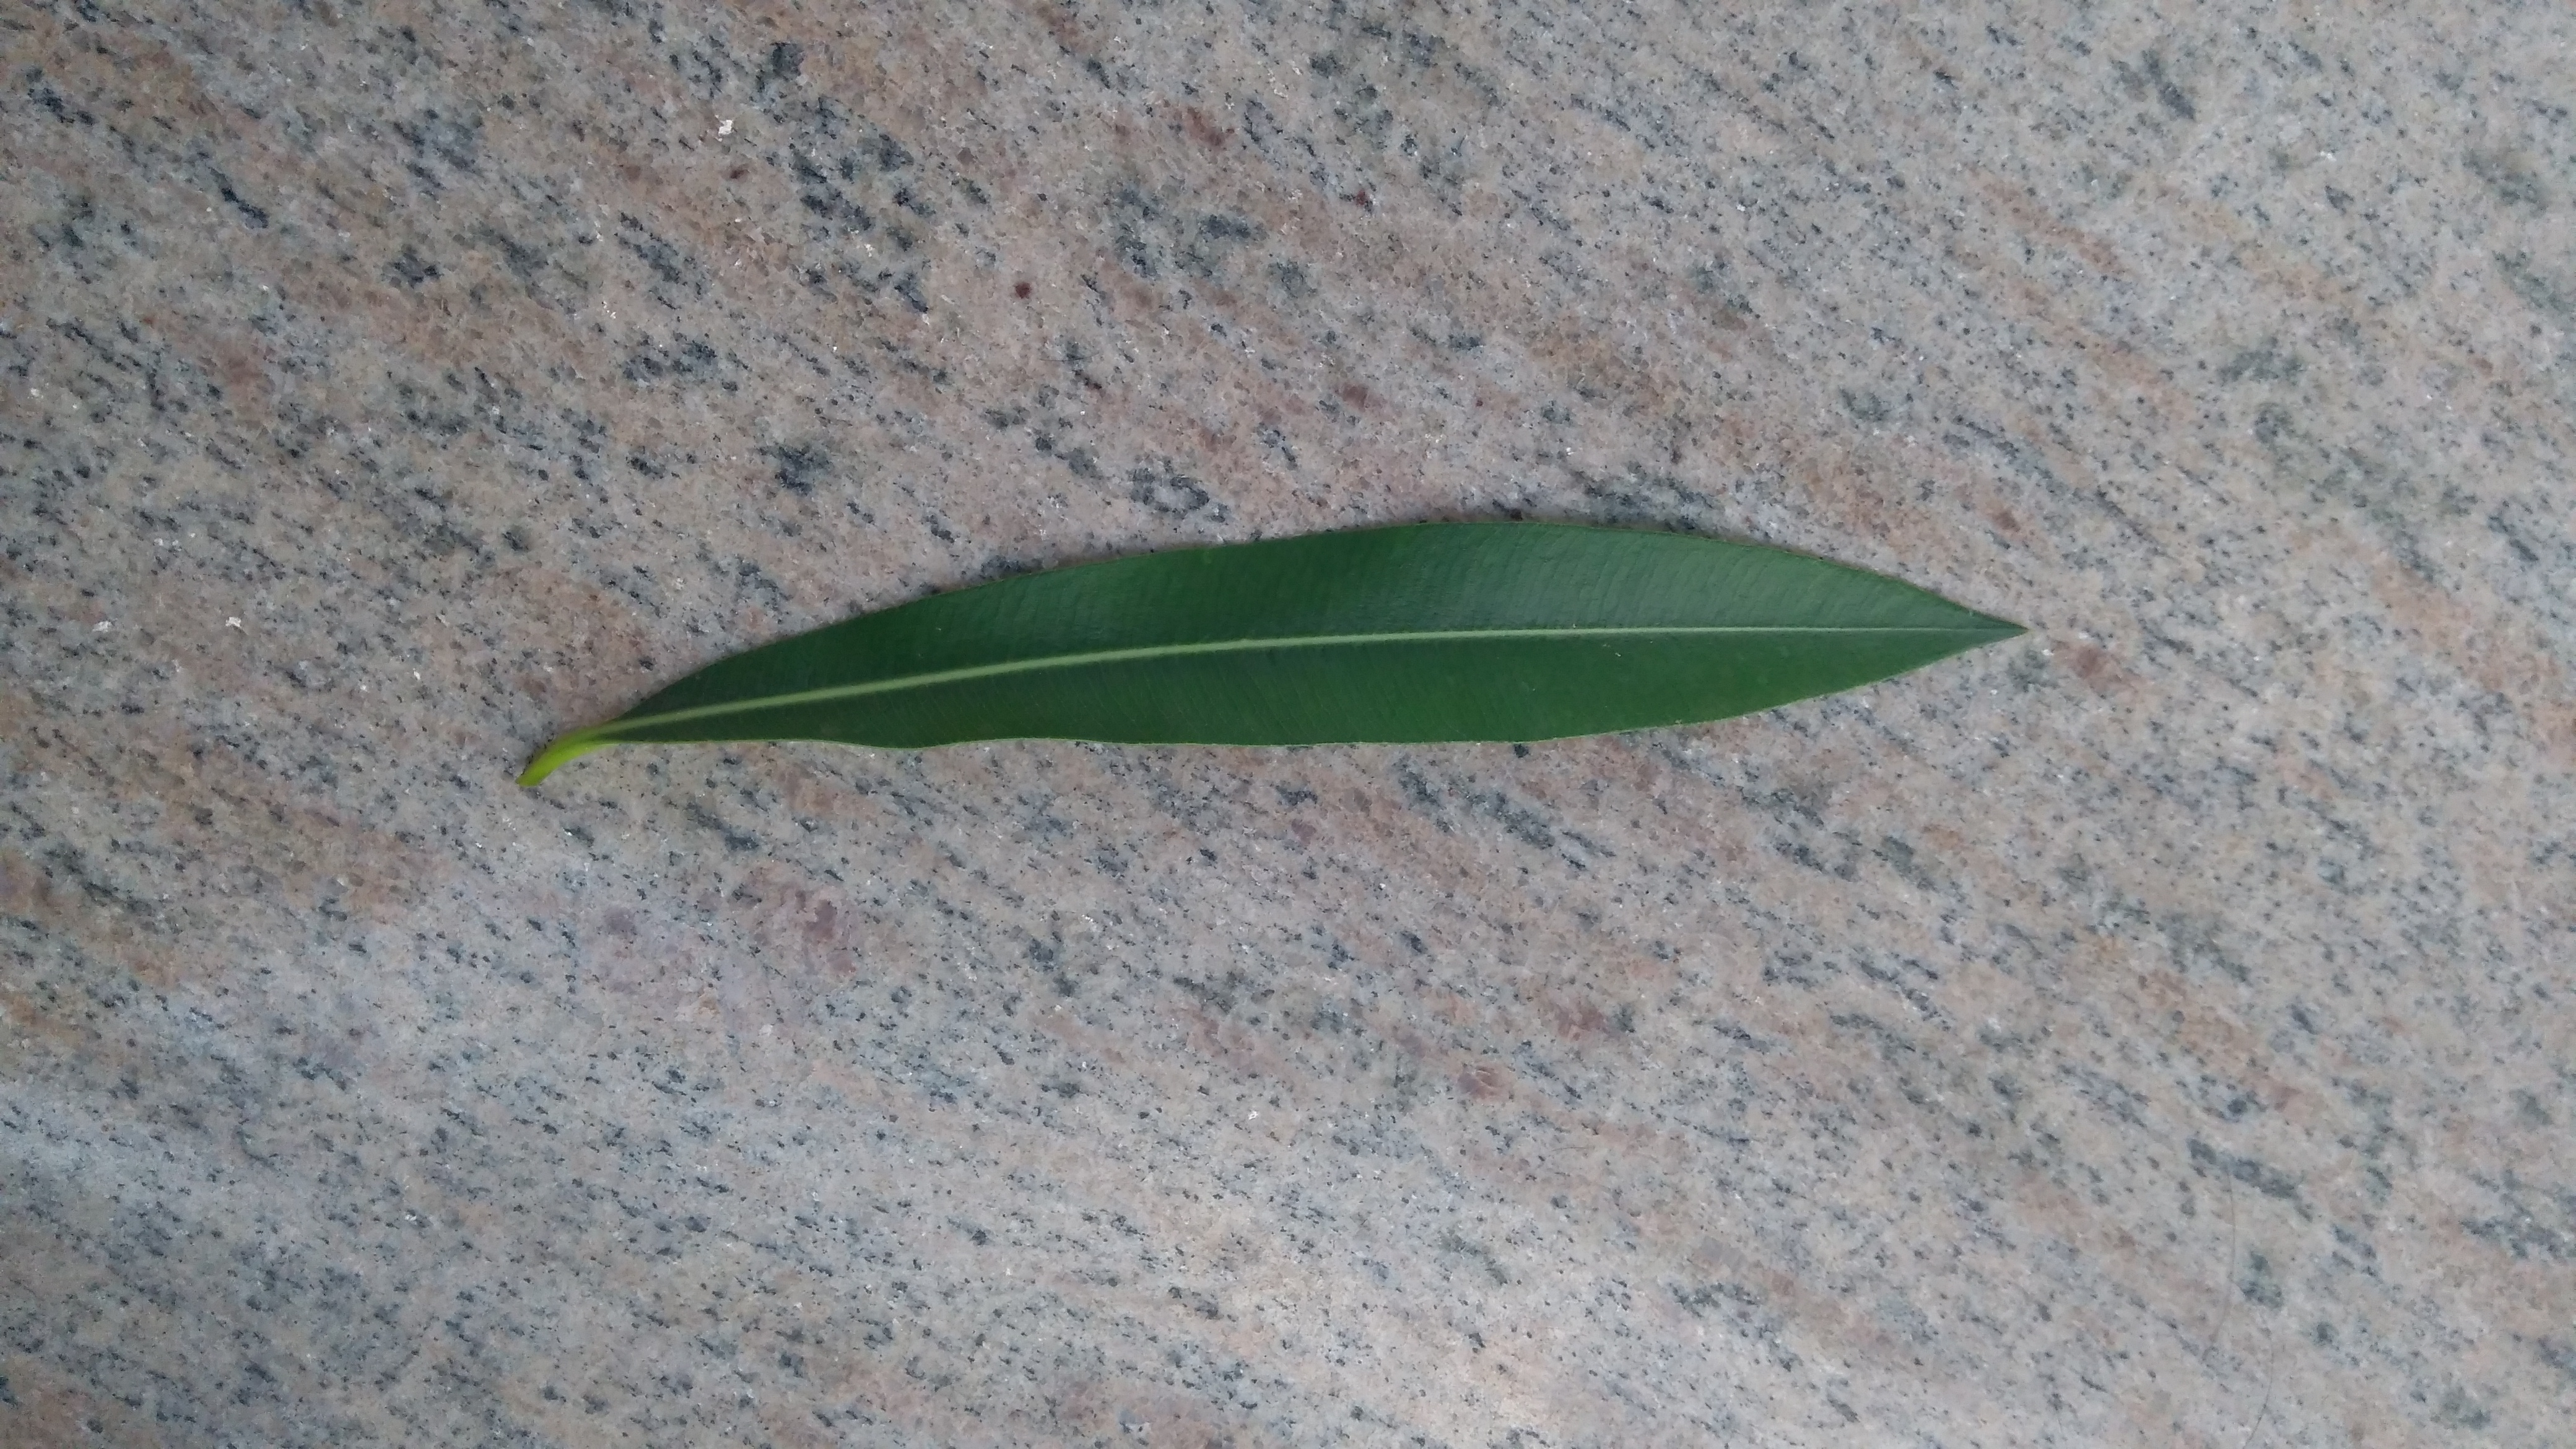
Plant: Ganigale